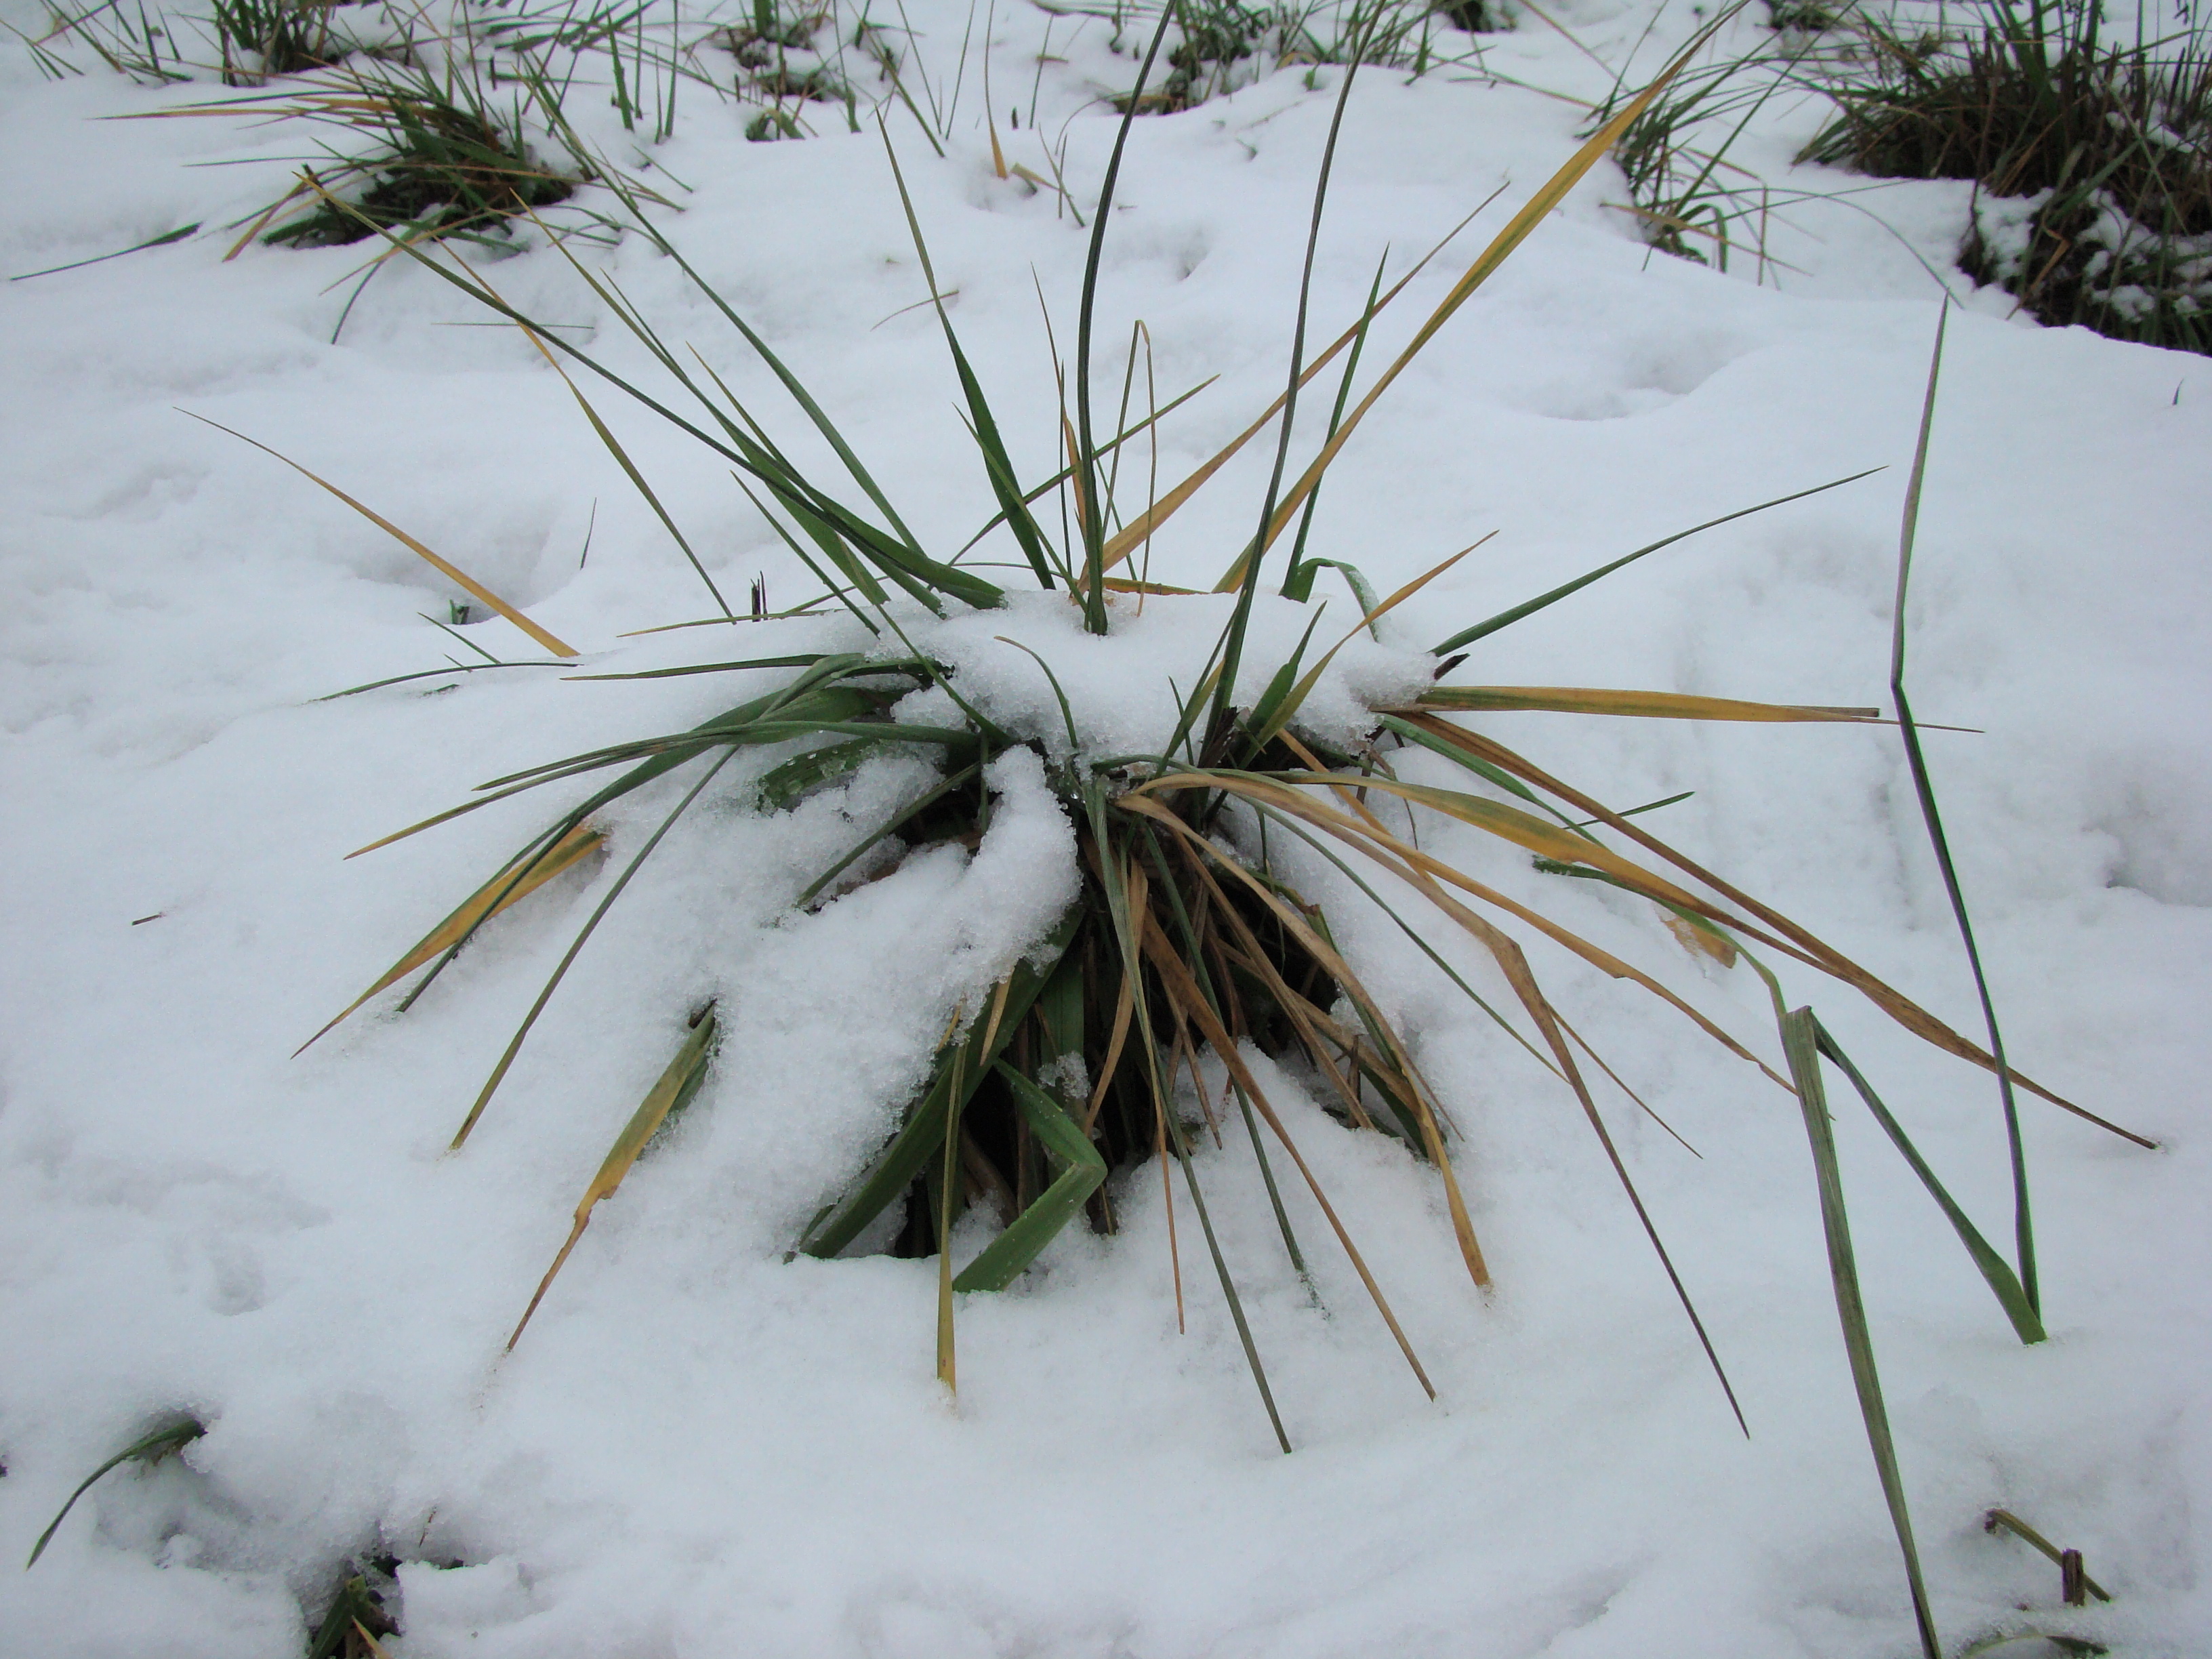
tree, nature, grass, branch, snow, winter, plant, leaf, flower, frost, ice, weather, botany, fir, flora, season, twig, spruce, sony, moscow, dsch9, 4winter, 4seasons, freezing, woody plant, land plant